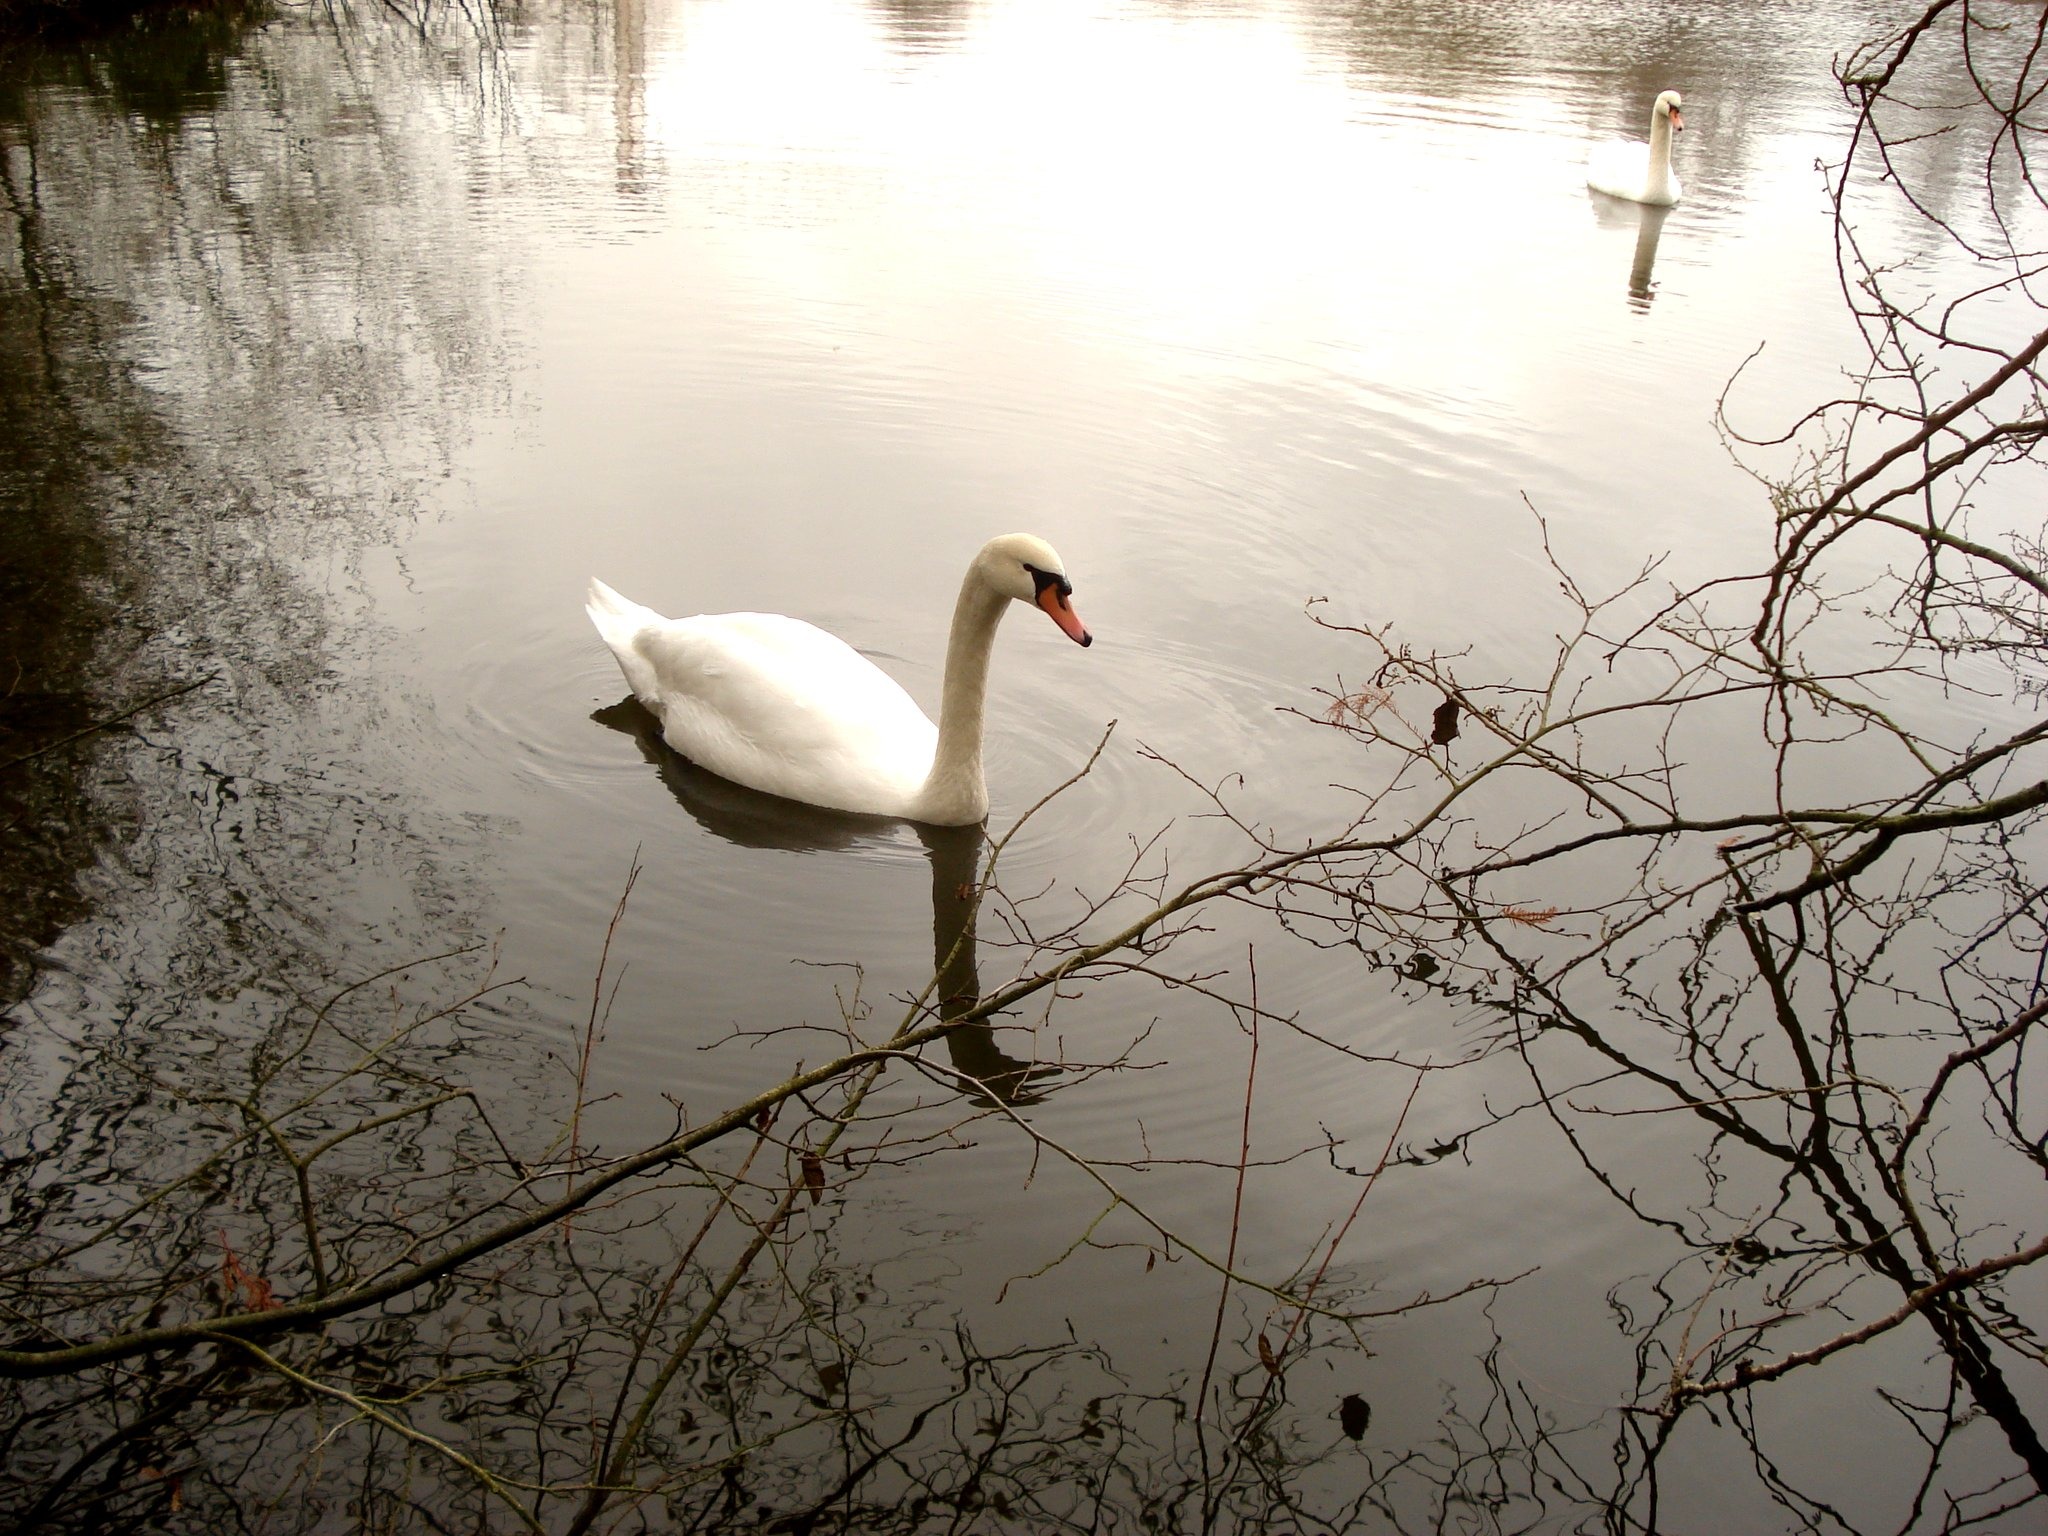
water, nature, winter, bird, wildlife, reflection, beak, fauna, swan, duck, swans, vertebrate, waterfowl, water bird, ducks geese and swans